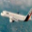
Label: airplane